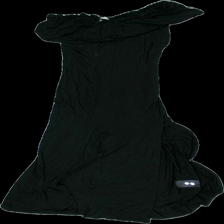
View: front
Type: Dress
Category: Ladies
Brand: H&M
Brand text on label: divided
Colors: Black
Material: 100% viscose
Cut: Regular
Size: S
Season: Summer
Stains: Major
Damage: fläckar
Damage location: top center
Price range: <50
Recommended usage: Export
Description: svart klänning med fläck fram